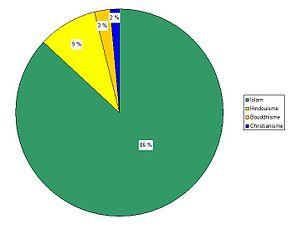
Religions dans le district de Chittagong, division de Chittagong, Bangladesh.
Le district de Chittagong est un district du sud-est du Bangladesh, situé dans la division de Chittagong. Le chef-lieu est la cité portuaire de Chittagong, la deuxième ville du pays.